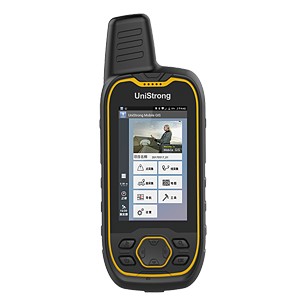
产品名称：北斗高精度手持机-G659
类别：北斗手持机
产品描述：该产品可应用于定位、GIS、手持等领域。具备支持GNSS卫星信号接收、GIS数据采集等主要功能。具有高精度、螺旋天线等产品特点。